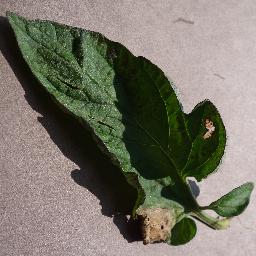
Label: Tomato___Late_blight